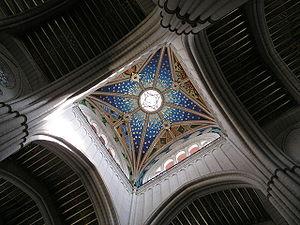
La cathédrale Santa María la Real de la Almudena est la toute récente cathédrale de Madrid, capitale du royaume d'Espagne, construite face au palais royal au cours du XXᵉ siècle. Elle est le siège épiscopal du diocèse de la capitale. C'est une église de 102 mètres de longueur et de 73 mètres de hauteur construite sur base d'un mélange de différents styles : néoclassique à l'extérieur, néogothique à l'intérieur et néoroman dans la crypte.